Goalkeeper (water polo)

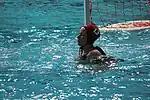
A water polo goalkeeper with a reserve cap on (FINA rules).

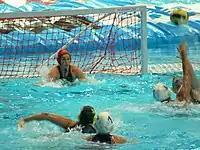
A water polo goalkeeper in the ready position (with her hands near the top of the water)

In water polo, field players possess entirely different skills and responsibilities to the goalkeeper.